Disability and climate change

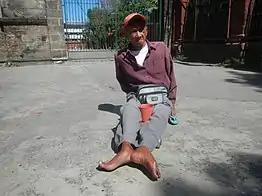
Disabled person from Bulacan

The United Nations Framework Convention on Climate Change (UNFCCC), the Paris Agreement, the Sustainable Development Goals (SDGs), and the United Nations Convention on the Rights of Persons with Disabilities (CRPD) are connected through their common goals of addressing global challenges and promoting sustainable development through policies and international cooperation.